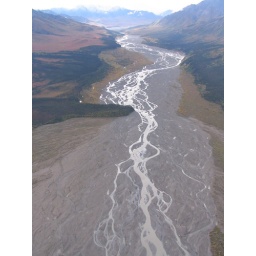
Denali National Park, flying over the tundra, clouds, mountains, landscape, river